Ambrosius Aurelianus

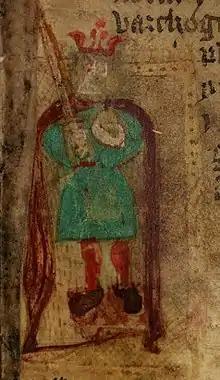
Illustration of Emrys Wledig from a 15th-century manuscript of "Brut y Brenhinedd" (the "Historia Regum Britanniae" translated into Welsh)

Ambrosius Aurelianus (Anglicised as Ambrose Aurelian and called Aurelius Ambrosius in the "Historia Regum Britanniae" and elsewhere) was a war leader of the Romano-British who won an important battle against the Anglo-Saxons in the 5th century, according to Gildas. He also appeared independently in the legends of the Britons, beginning with the 9th-century "Historia Brittonum". Eventually, he was transformed by Geoffrey of Monmouth into the uncle of King Arthur, the brother of Arthur's father Uther Pendragon, as a ruler who precedes and predeceases them both. He also appears as a young prophet who meets the tyrant Vortigern; in this guise, he was later transformed into the wizard Merlin.